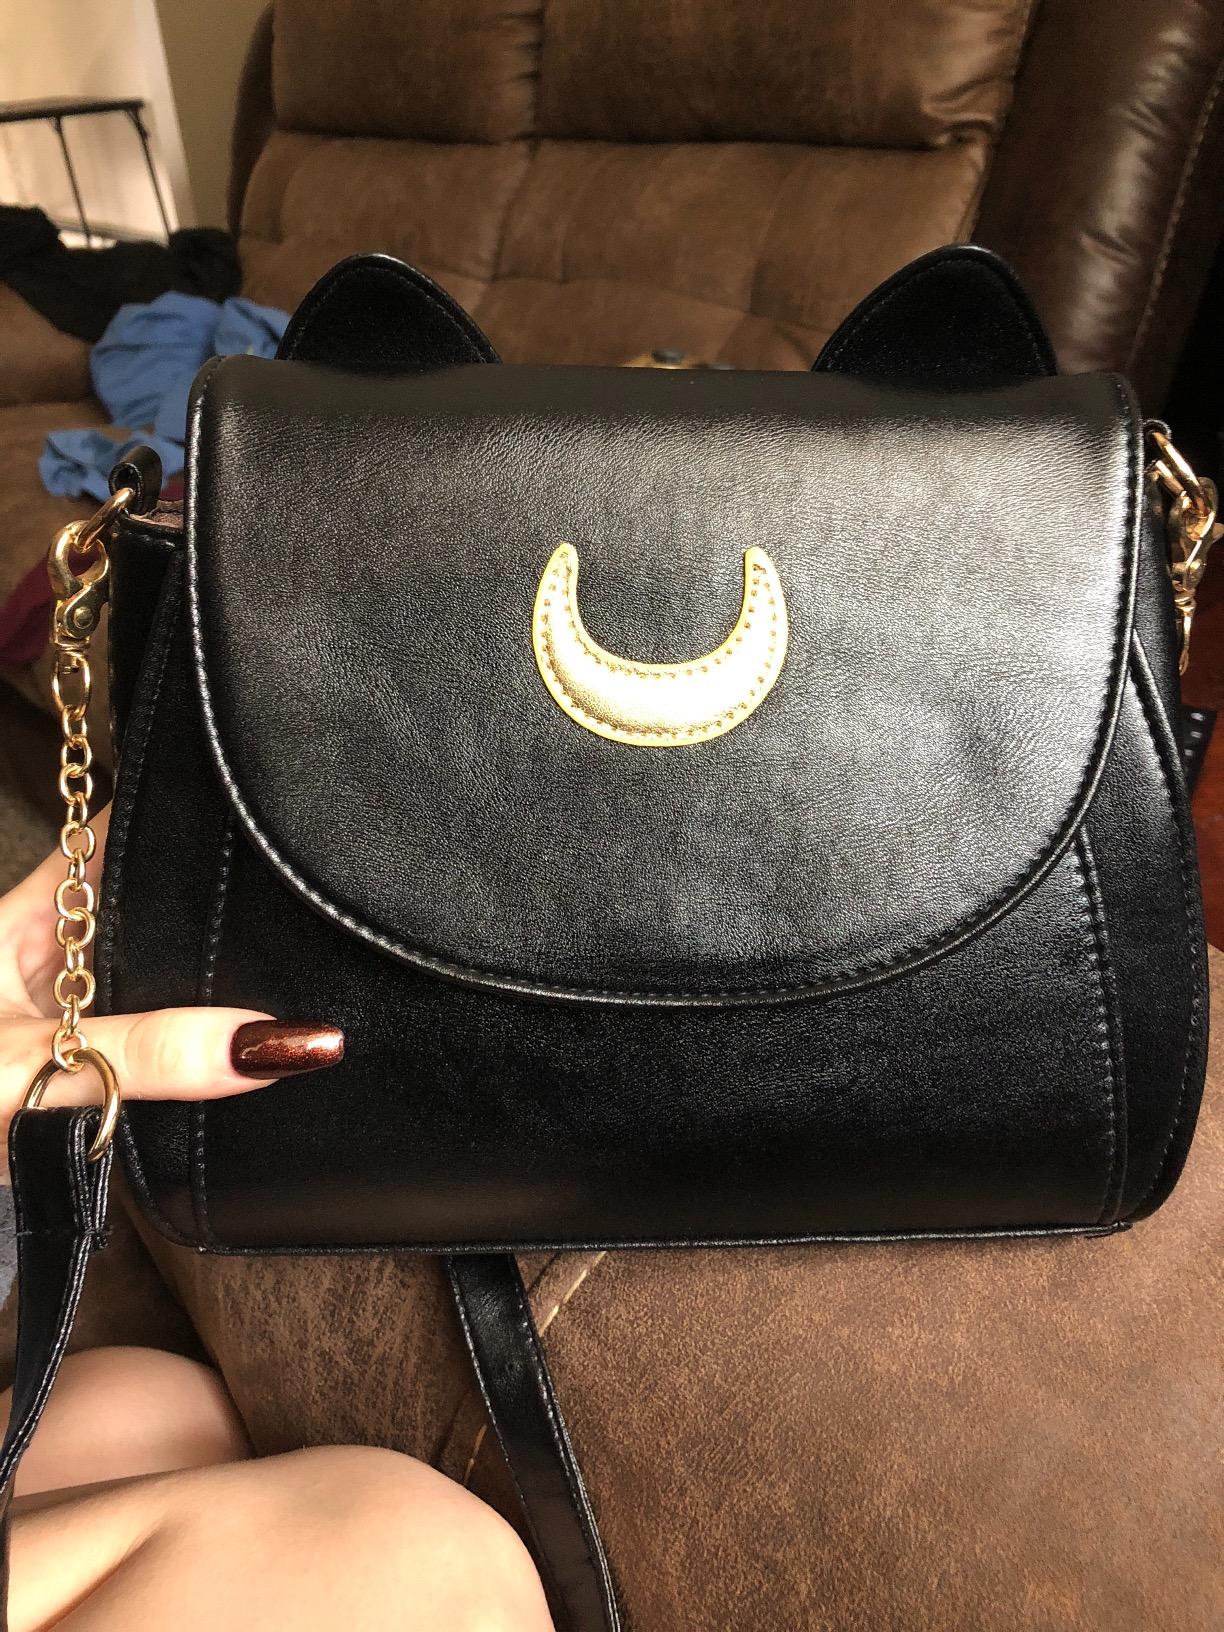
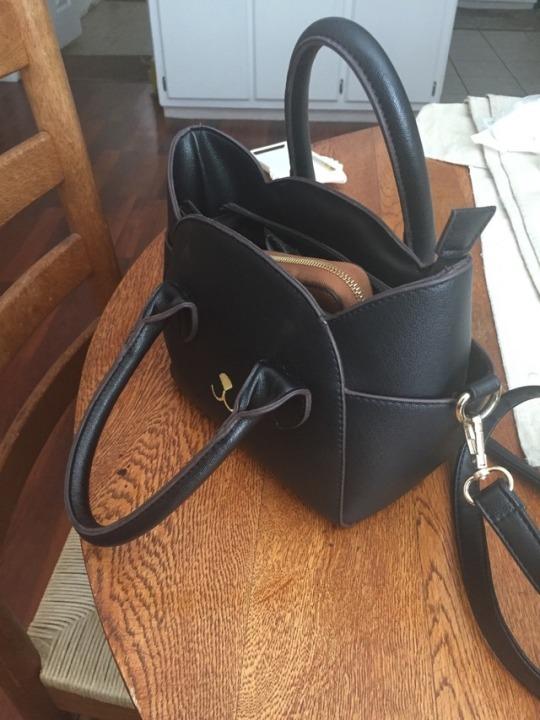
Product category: accessories_handbag
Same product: no